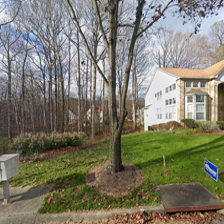
Label: streetView